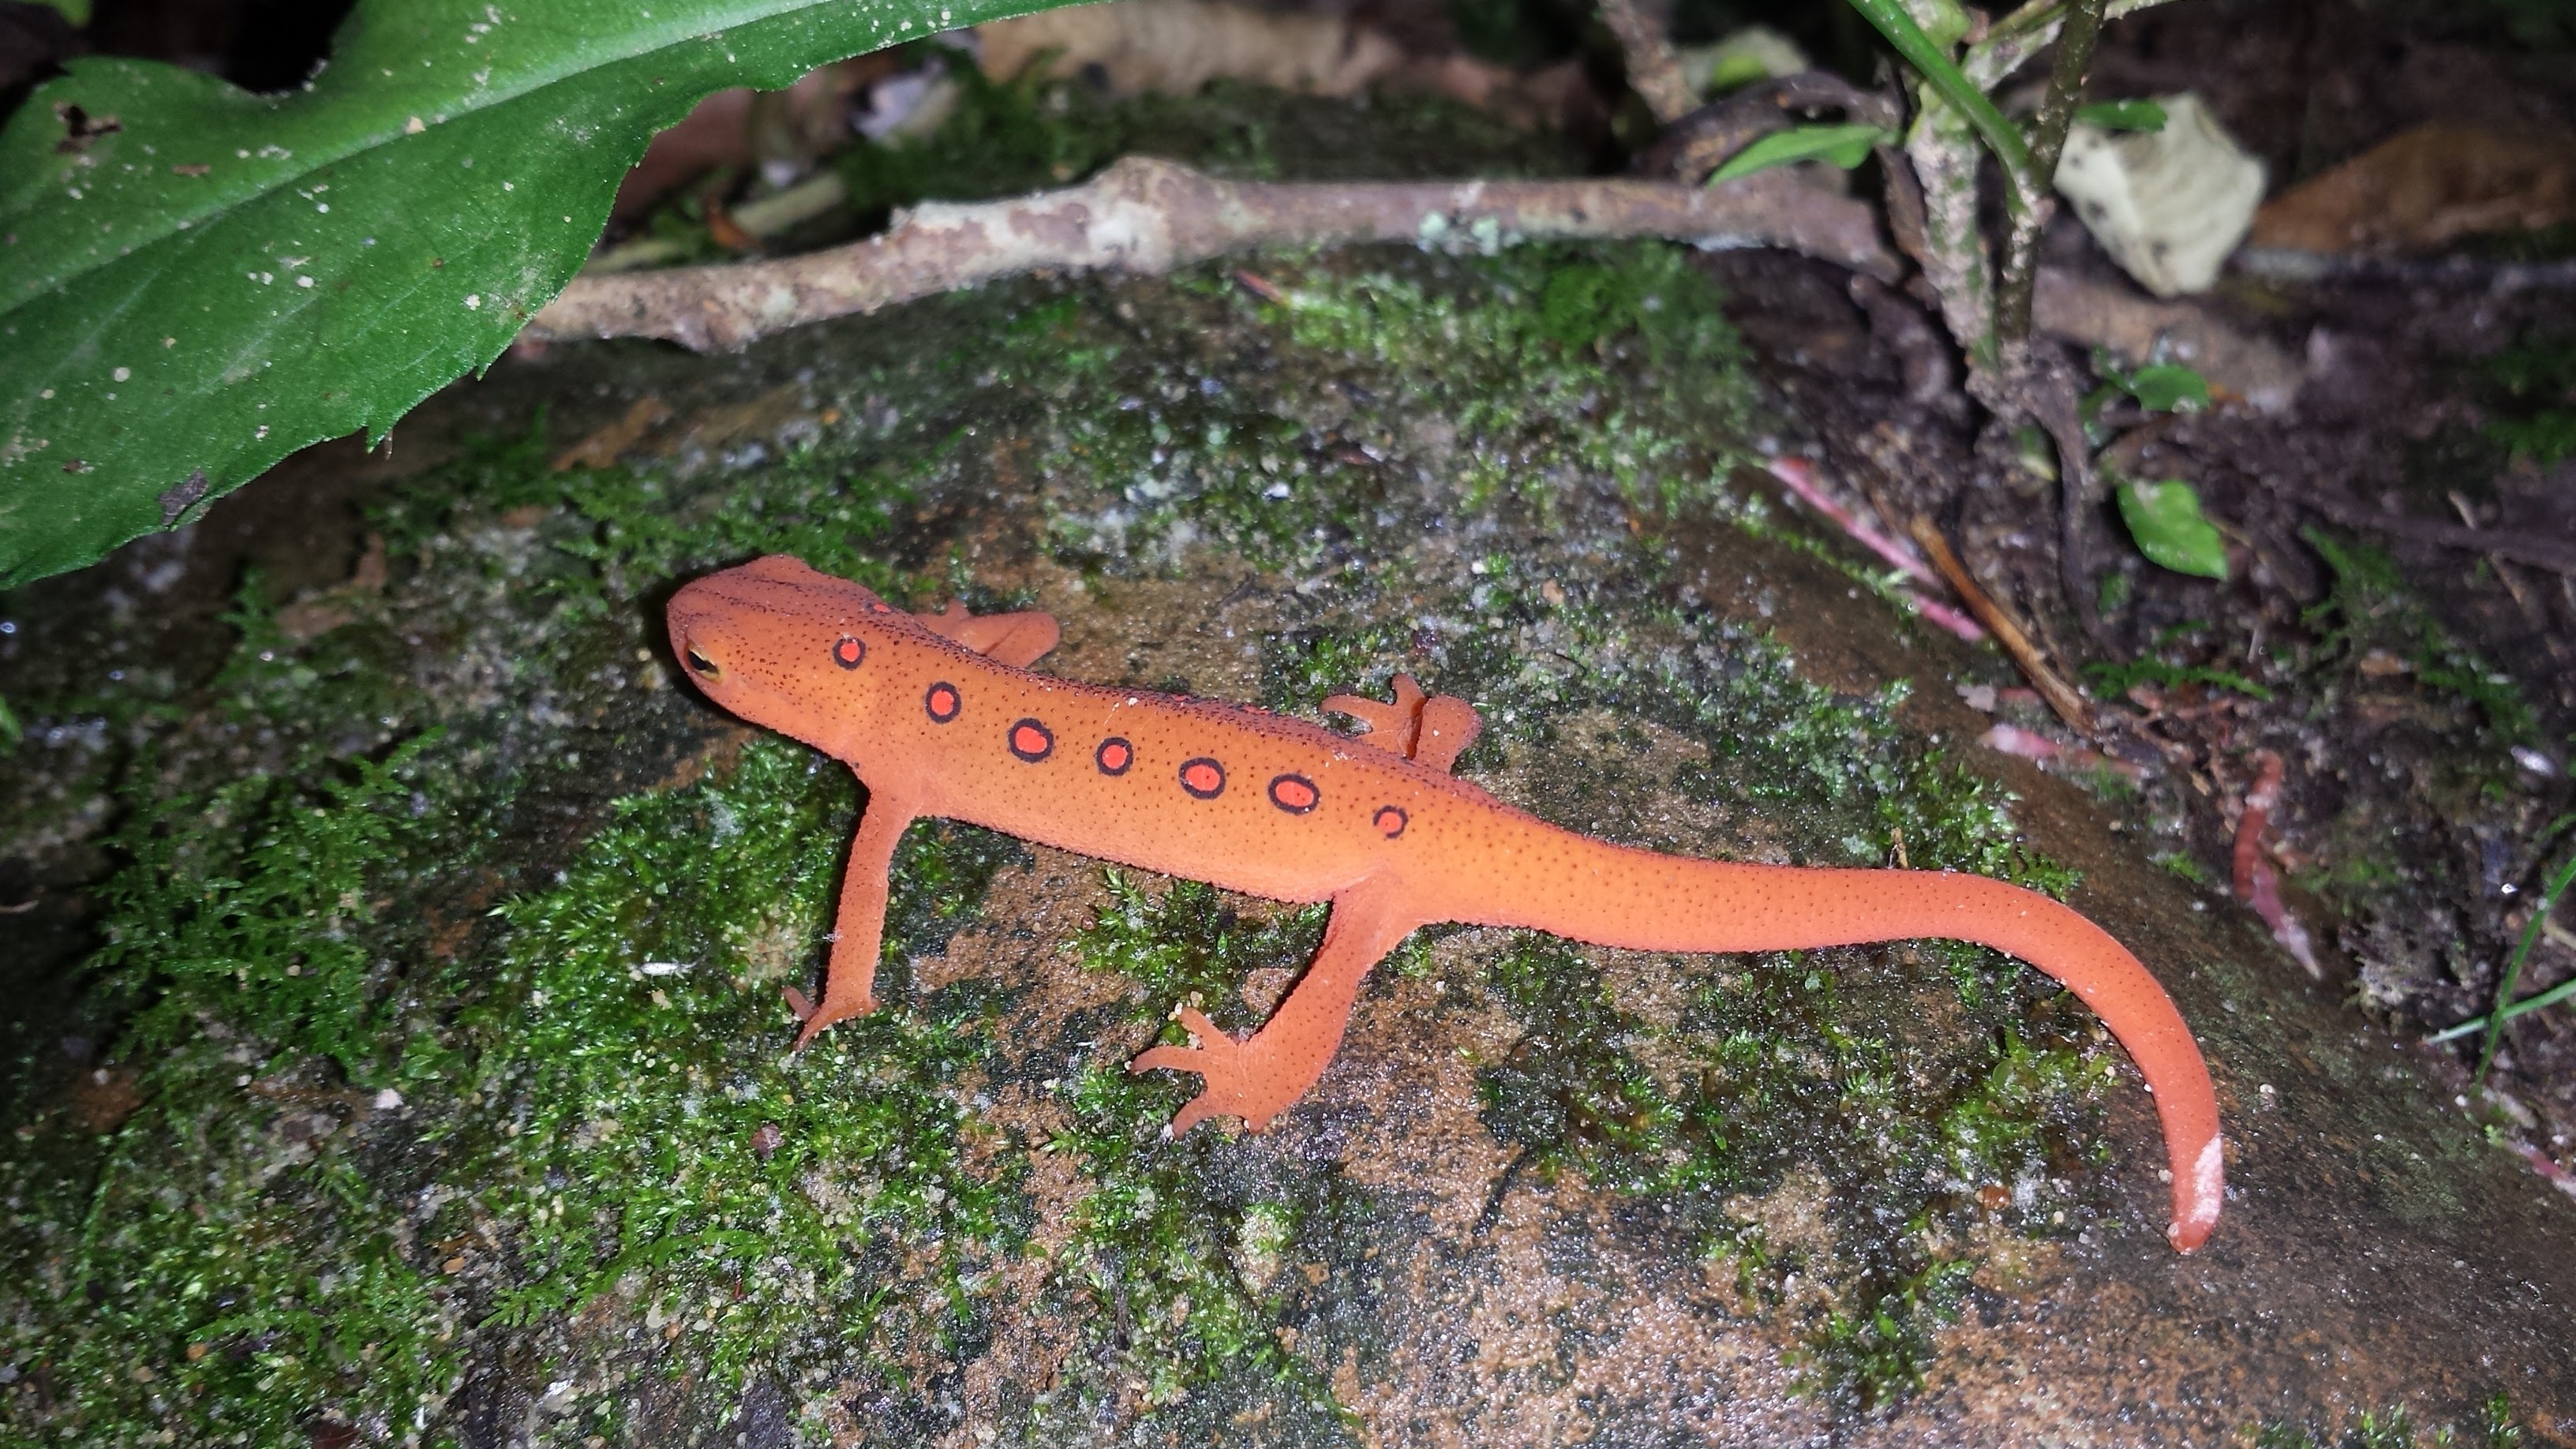
wildlife, orange, amphibian, fauna, spotted, newt, salamander, salamandridae